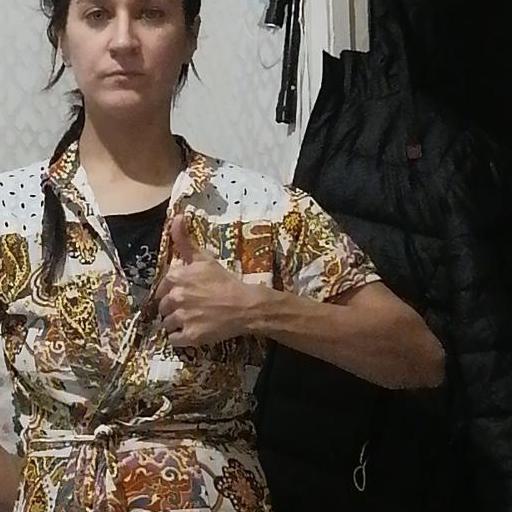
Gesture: like